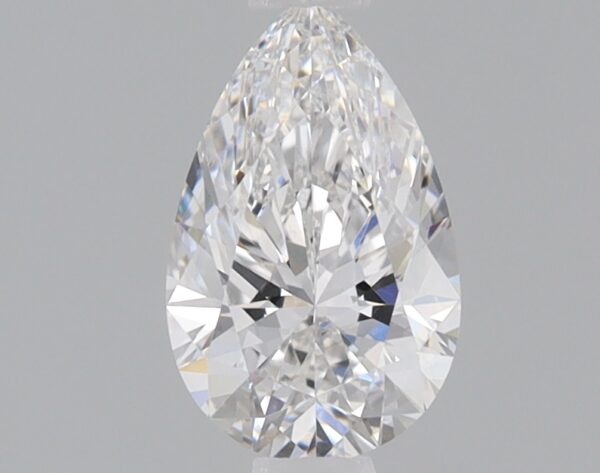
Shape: pear
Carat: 0.76
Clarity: VS1
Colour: E
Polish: EX
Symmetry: EX
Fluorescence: NONE
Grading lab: IGI
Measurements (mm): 8.1 x 5.05 x 3.22